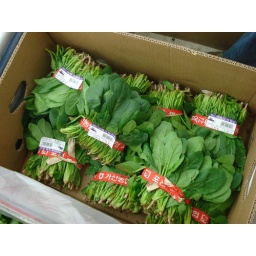
Spinach in a box - perfect and cute